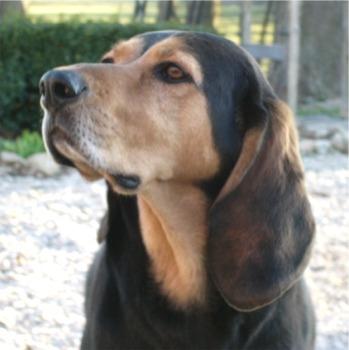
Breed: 225-n000062-black_and_tan_coonhound